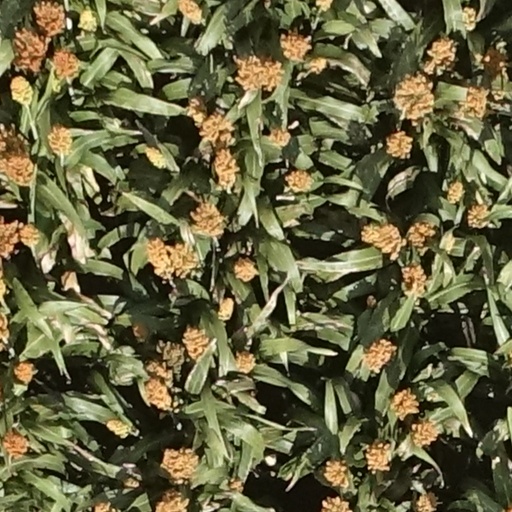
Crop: sorghum